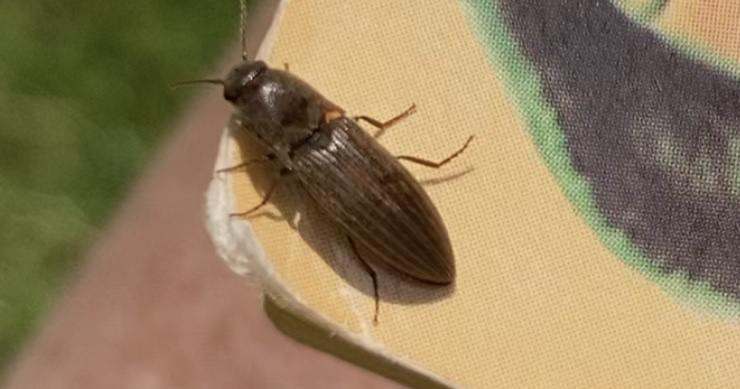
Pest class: clickbeetles_wireworms